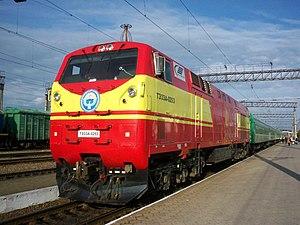
Les locomotives GE Evolution, surnommées GEVO, sont un ensemble de locomotives diesel construites par GE Transportation à la suite des GE Dash 9 et GE AC4400CW qui n'étaient pas conformes aux nouvelles normes de l'Environmental Protection Agency.